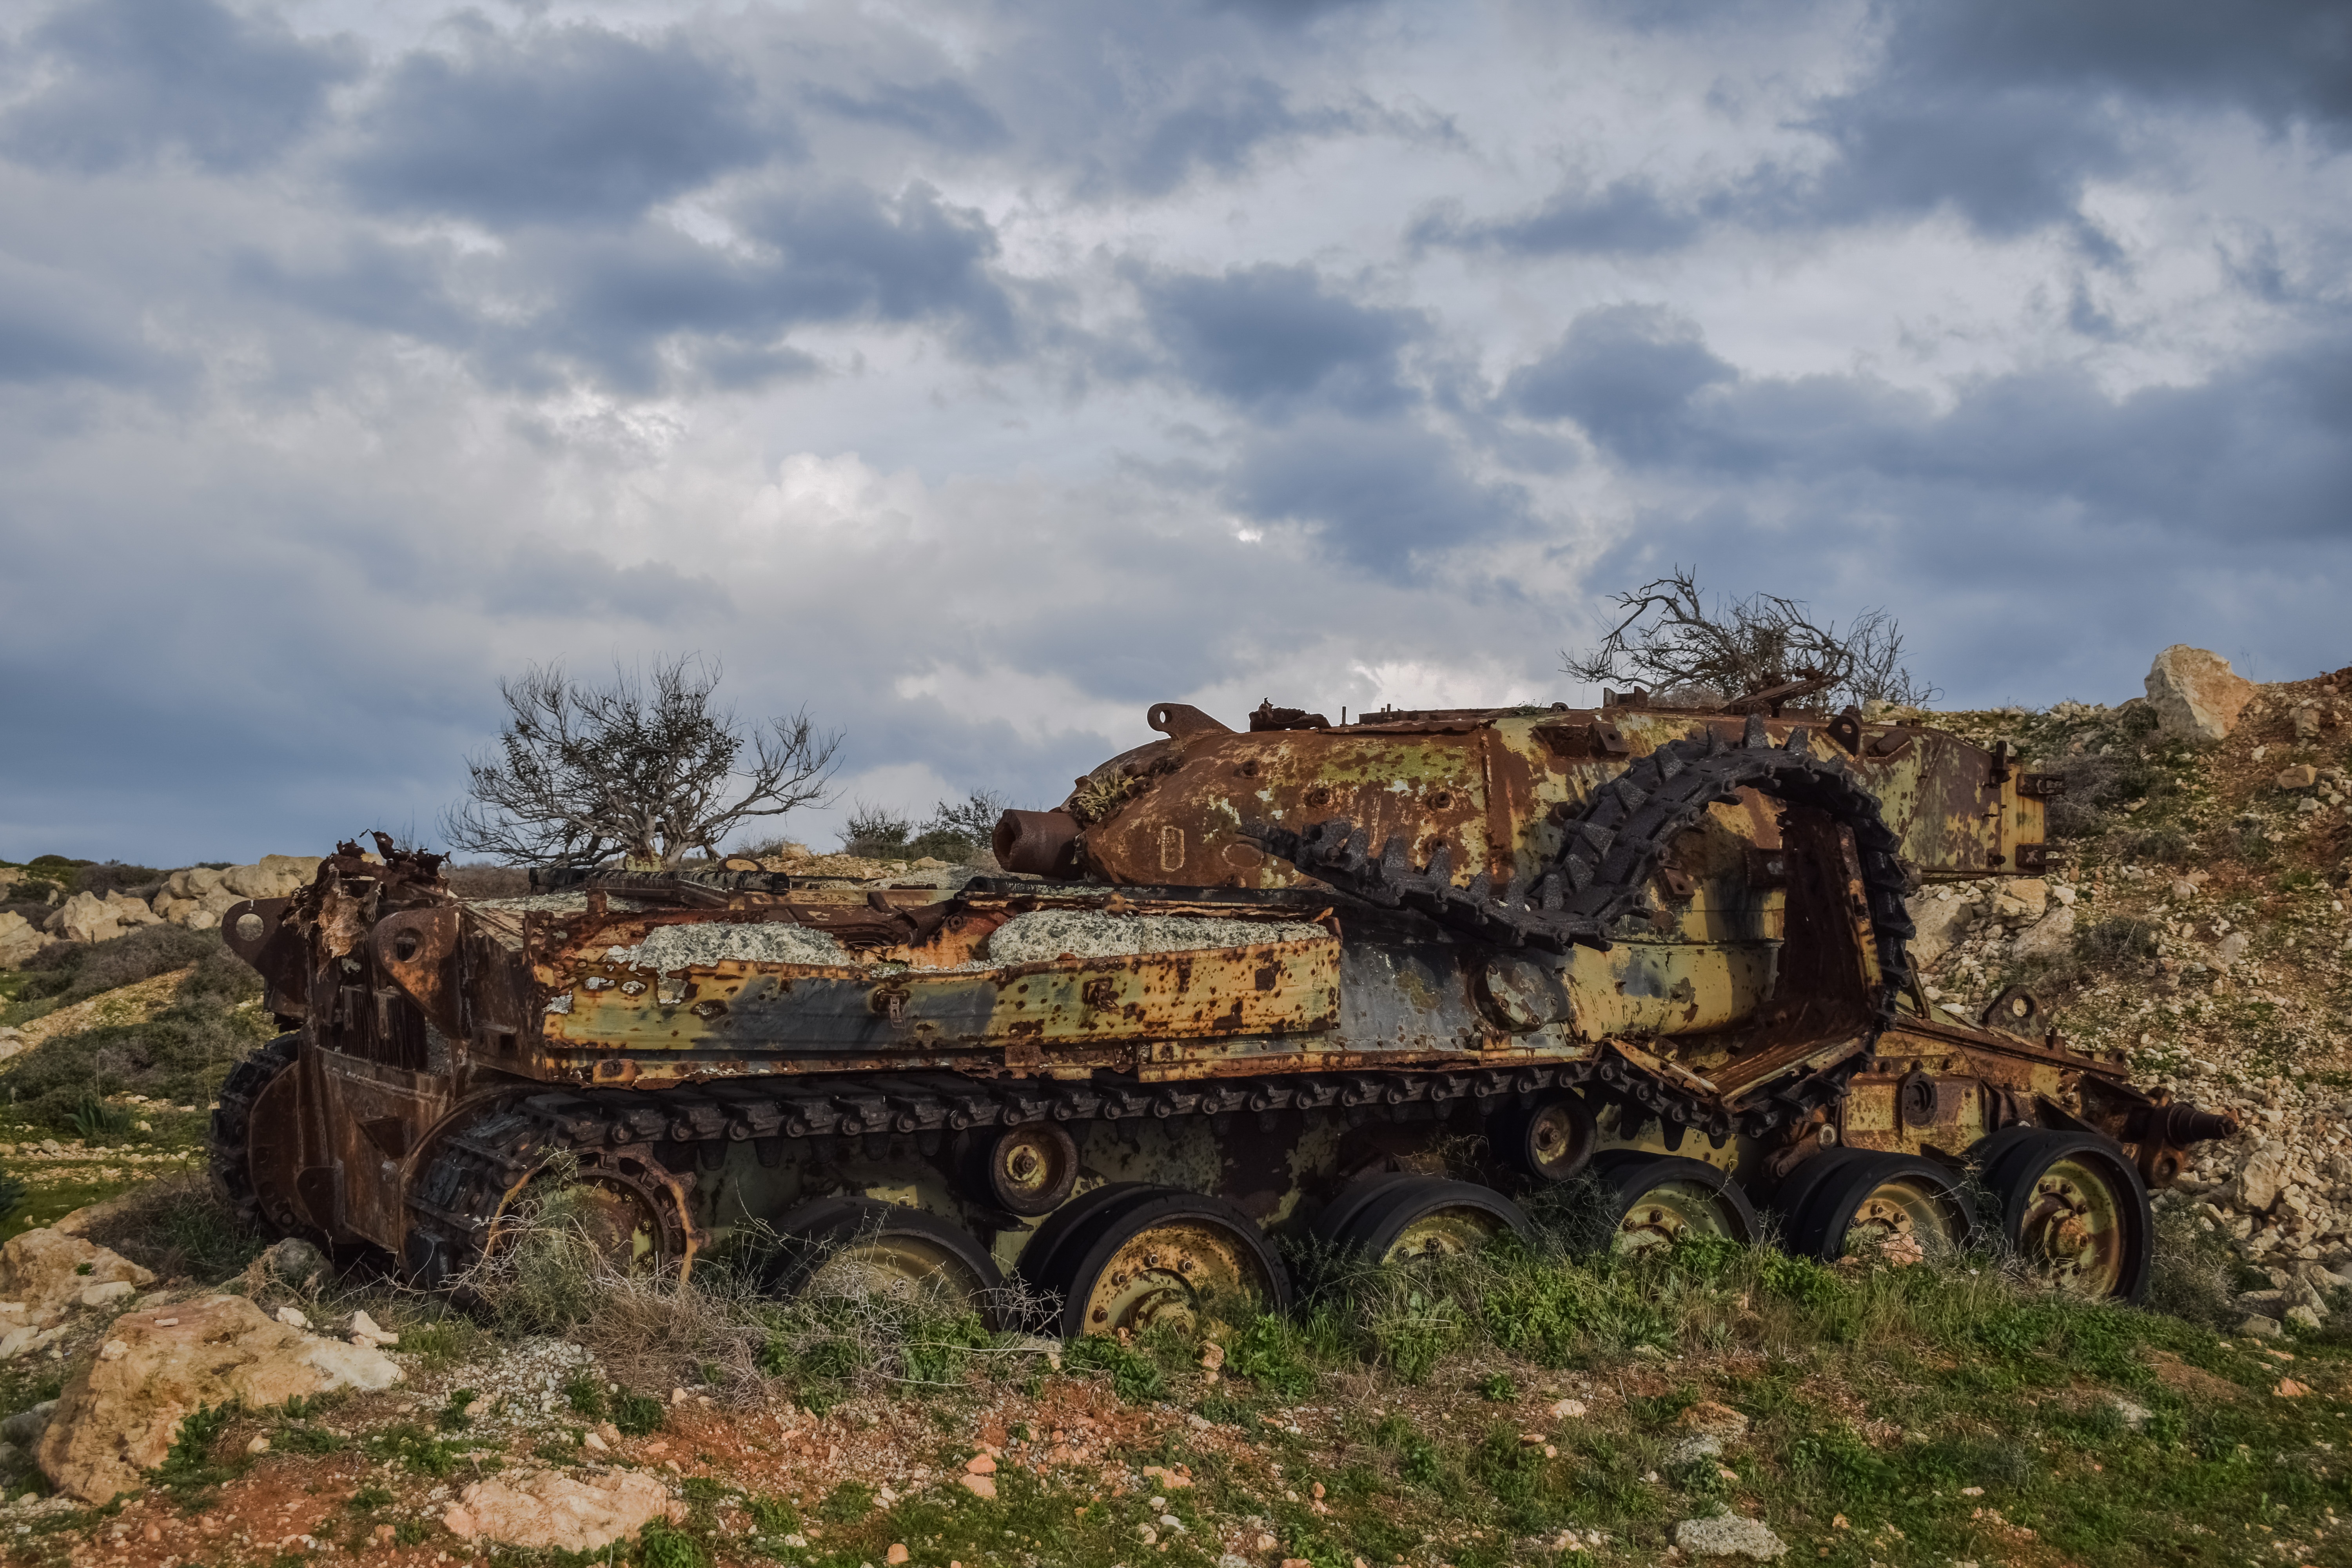
field, military, transport, vehicle, broken, abandoned, machine, decay, weapon, weathered, rusty, tank, wreck, aged, rural area, combat vehicle, wear and tear